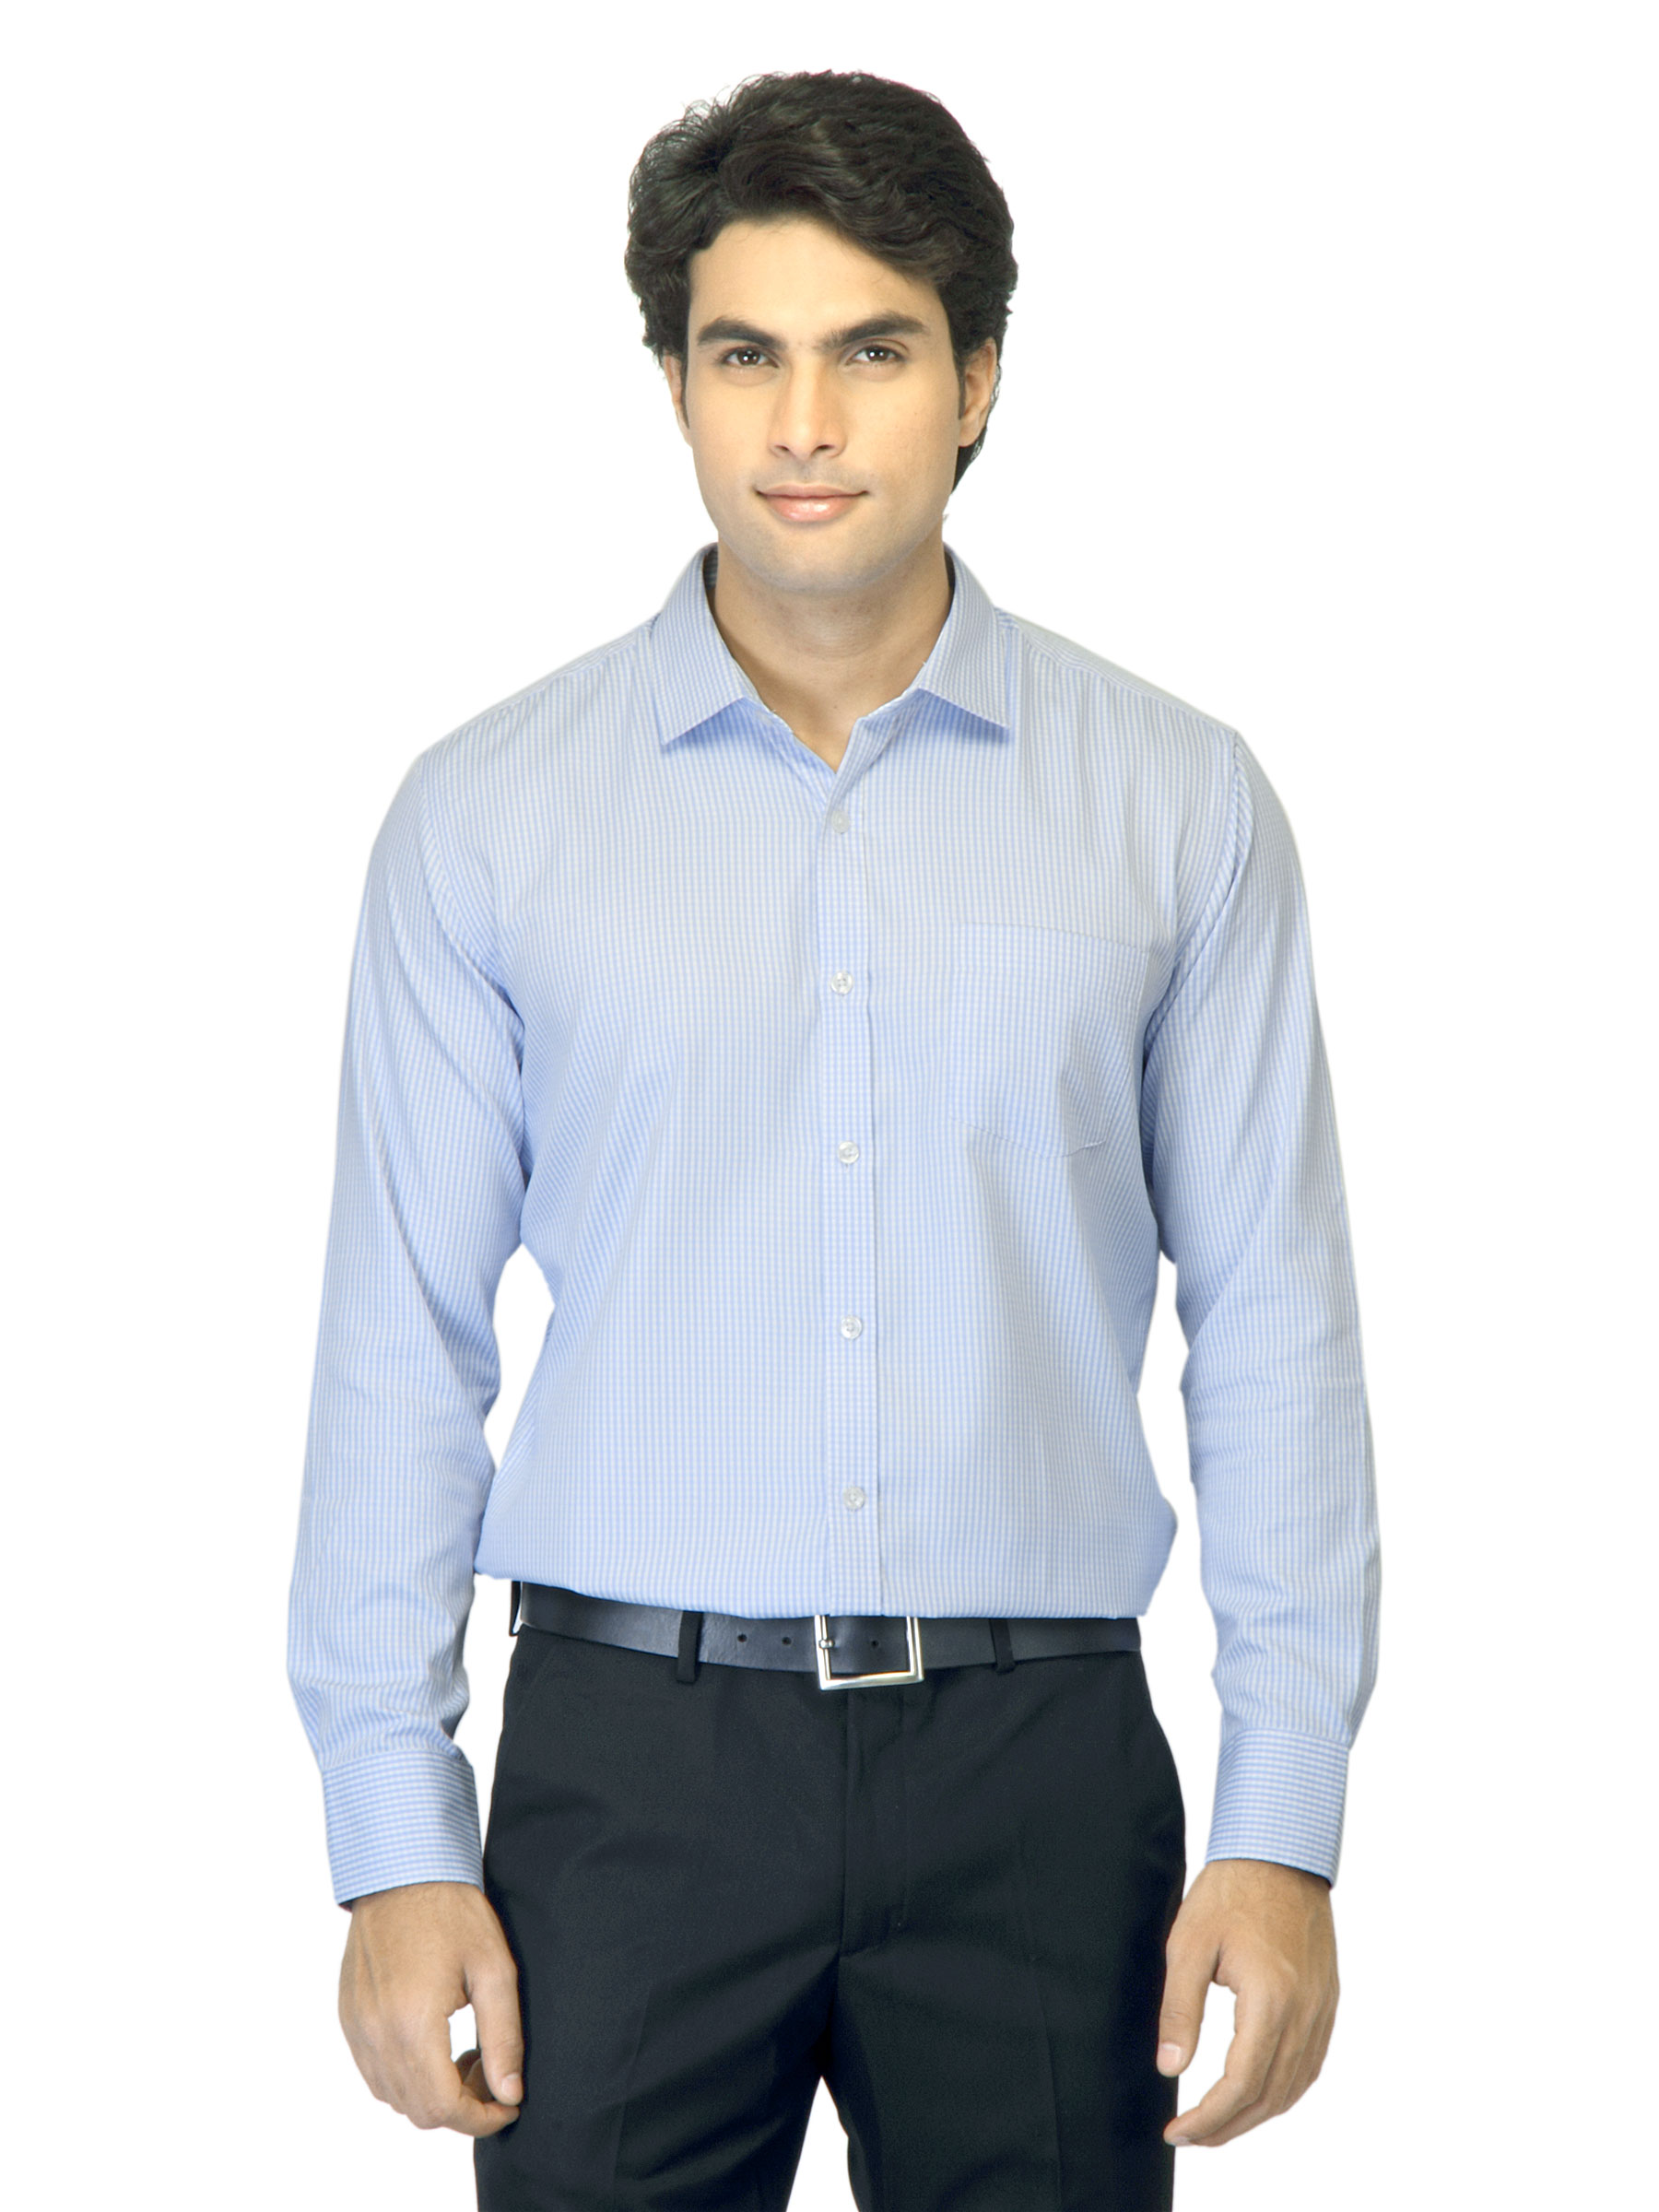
John Miller Men Check Blue Shirt
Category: Apparel / Topwear / Shirts
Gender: Men
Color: Blue
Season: Summer 2012
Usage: Formal